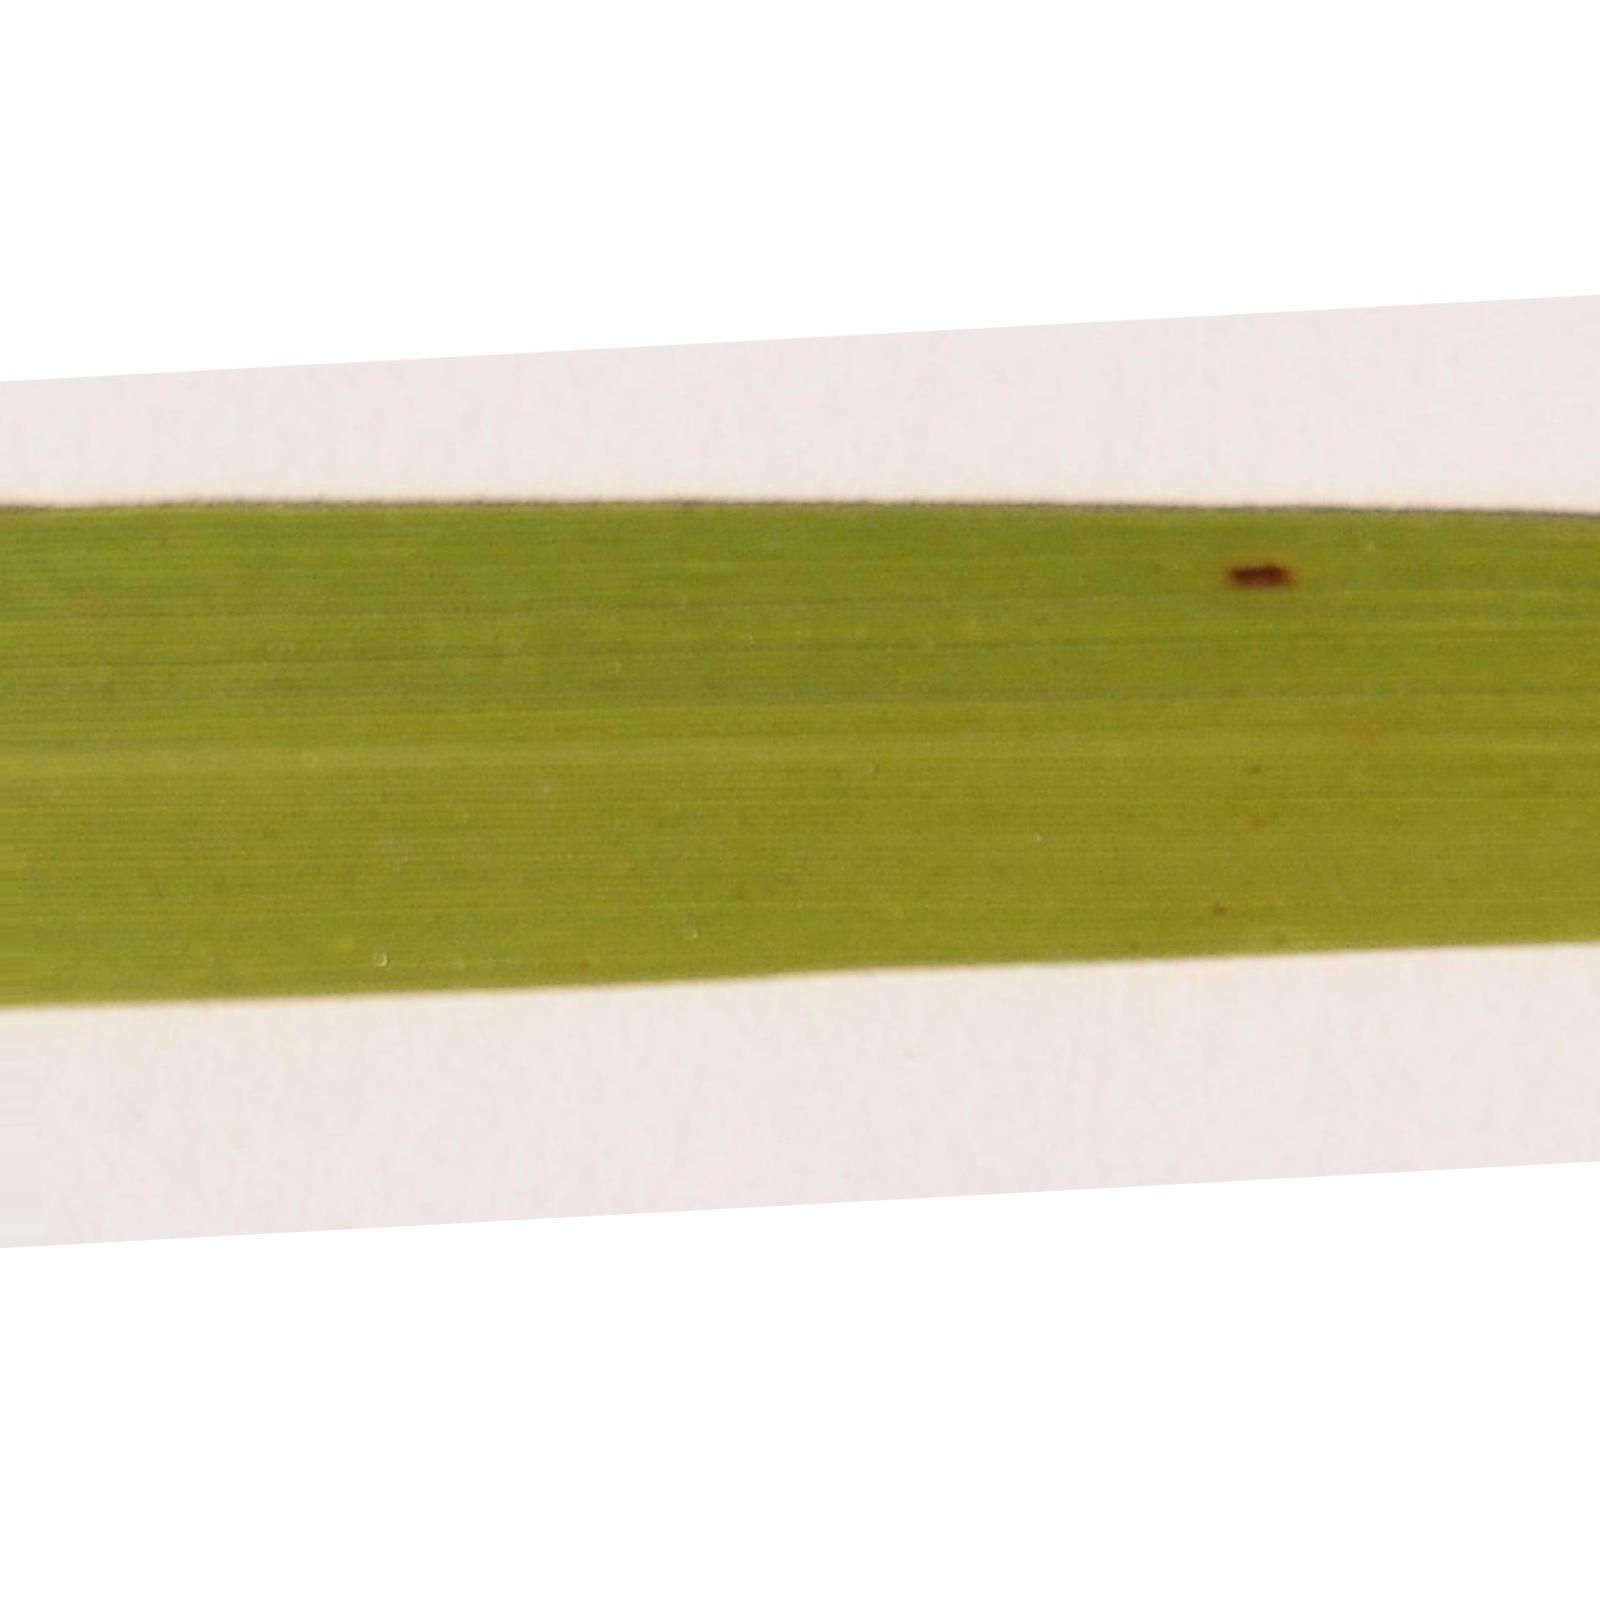
Nhãn: Bệnh Đốm Nâu ( Brown spot )